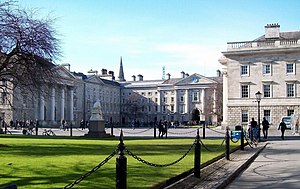
Lærenemme Rita
Trinity College Dublin, som blandt andre blev brugt som filmlocation.
Lærenemme Rita er en britisk spillefilm fra 1983, instrueret af Lewis Gilbert efter teaterstykket Educating Rita fra 1980 af Willy Russell.